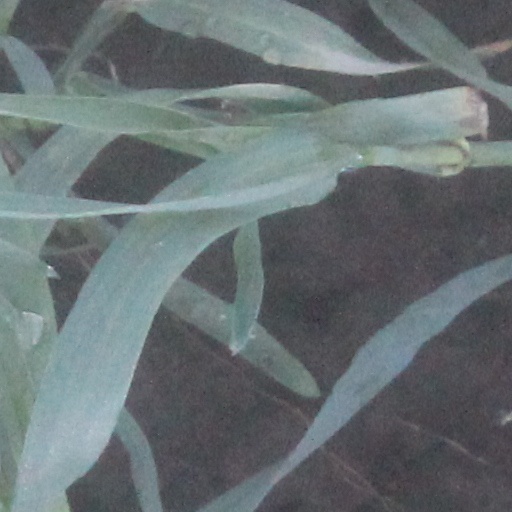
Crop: wheat